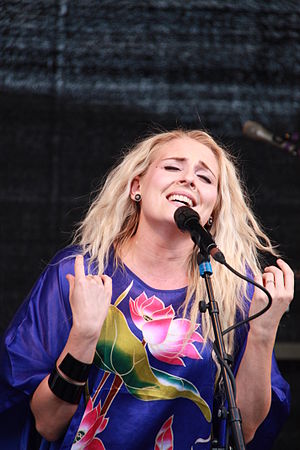
Eivør Pálsdóttir
Eivør under en koncert på Lindesnes fyr
Eivør Pálsdóttir er en færøsk sangerinde og komponist. Hun blev blandt andet kåret til Ársins føroyingur 2004 den 9. februar 2005, og Årets danske folk vokalist den 11. marts 2006. Eivør er i dag bosat i Danmark.